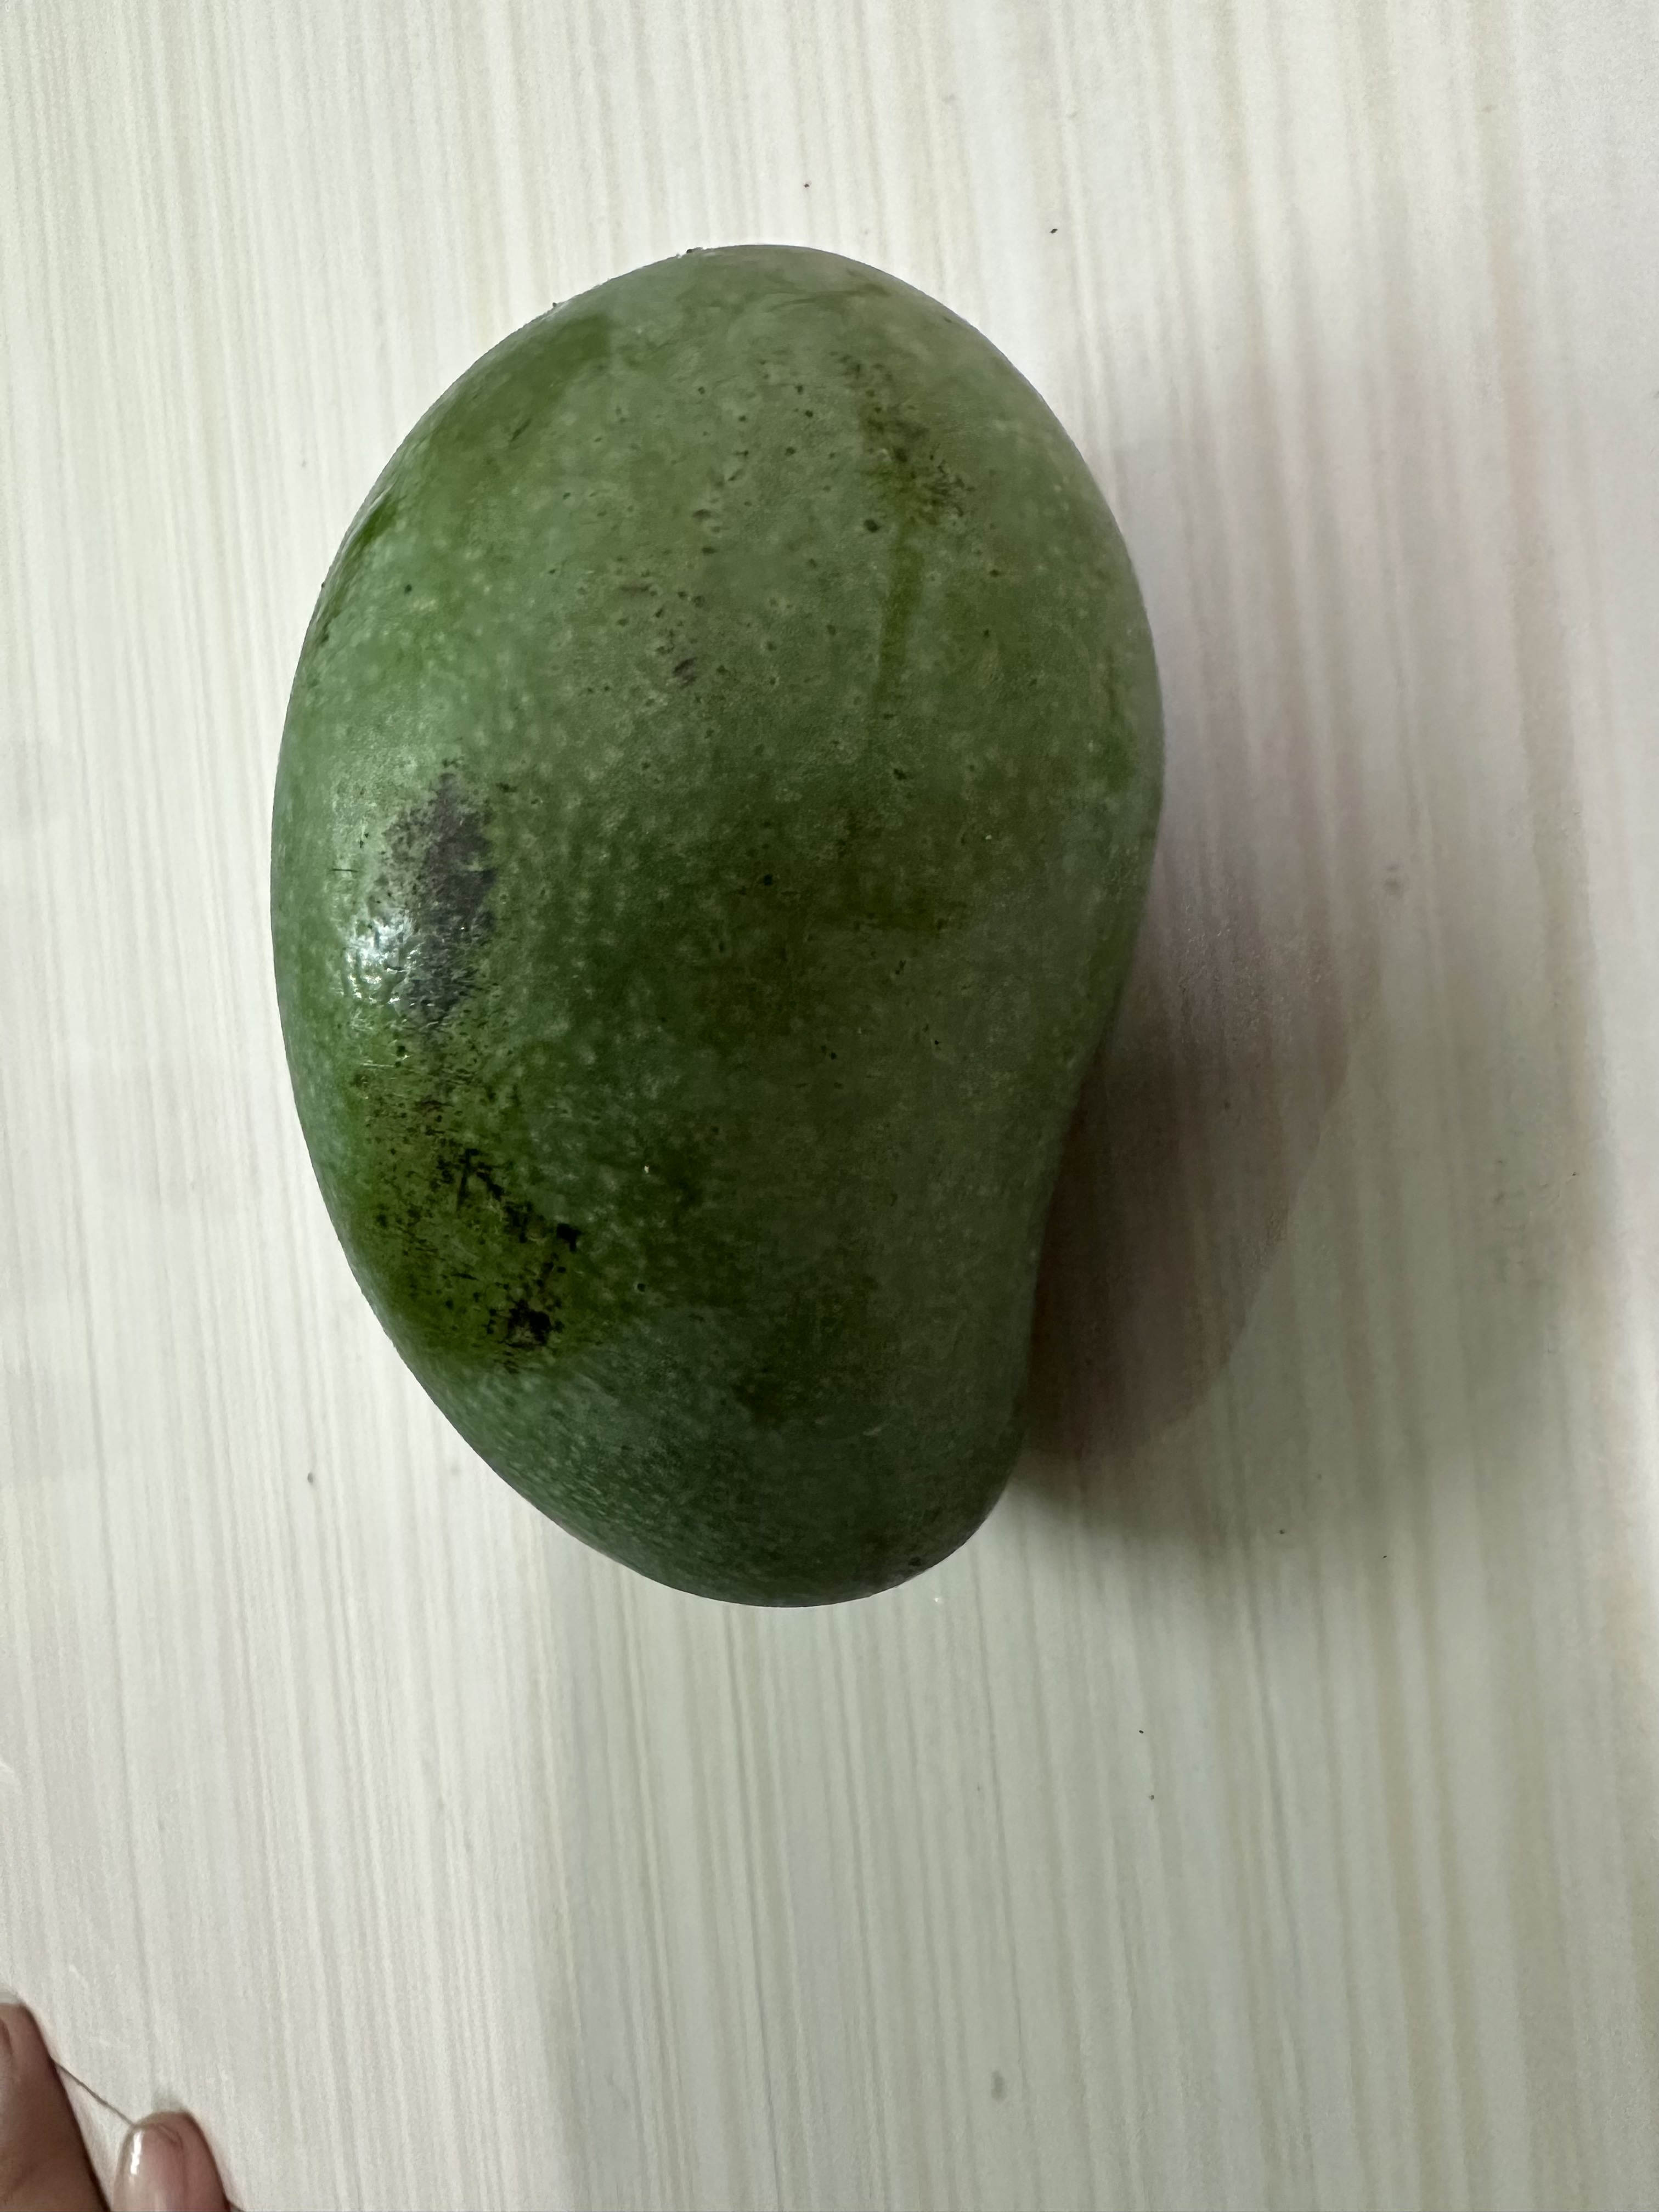
Mango variety: Amrapali